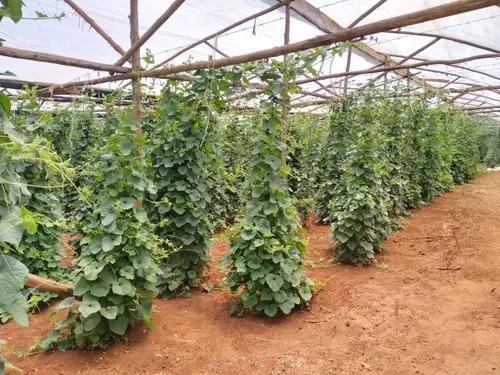
Nyumba kubwa ya kilimo ikiwa na mimea imepandwa wima, na kudhibiti kiwango cha: maji, joto pamoja na unyevu; ili kuweza kupata zao lililo bora.